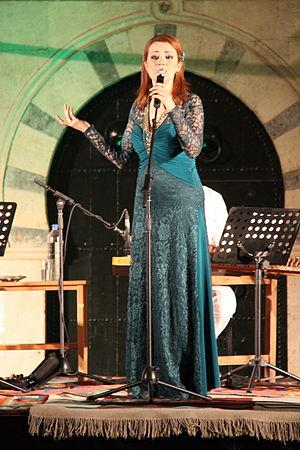
Dorsaf Hamdani - Princesses du Chant Arabe - Palais El Abdellia - La Marsa
Dorsaf Hamdani, née le 6 juin 1975, est une chanteuse et musicologue tunisienne.